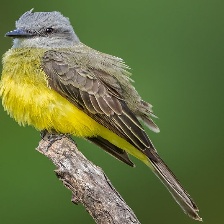
Species: TROPICAL KINGBIRD
Scientific name: TYRANNUS MELANCHOLICUS